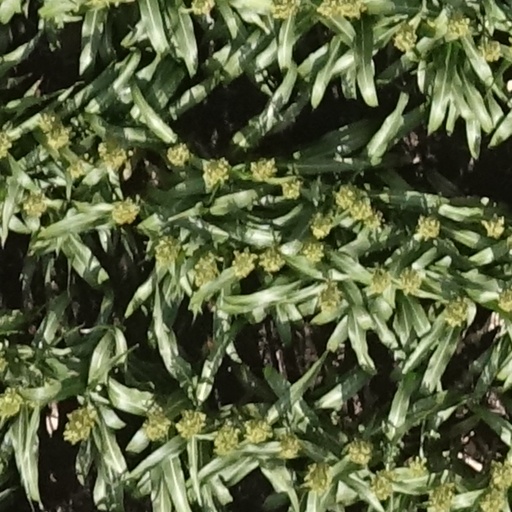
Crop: sorghum